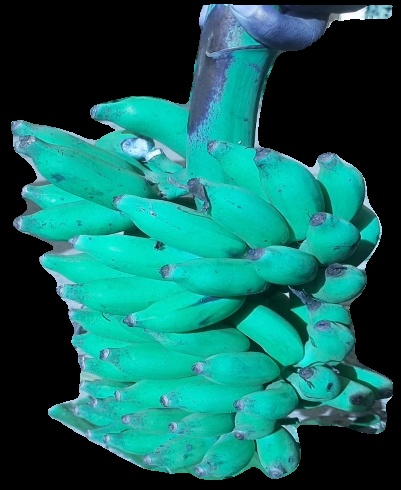
Variety: elakki-bale
Grade: grade3